Oskar Brázda

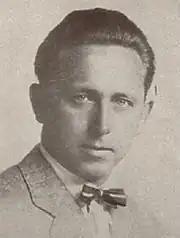
Oskar Brázda

Oskar Brázda (30 September 1887 in Rosice – 19 December 1977 in Líčkov) was a Czech painter and artist.